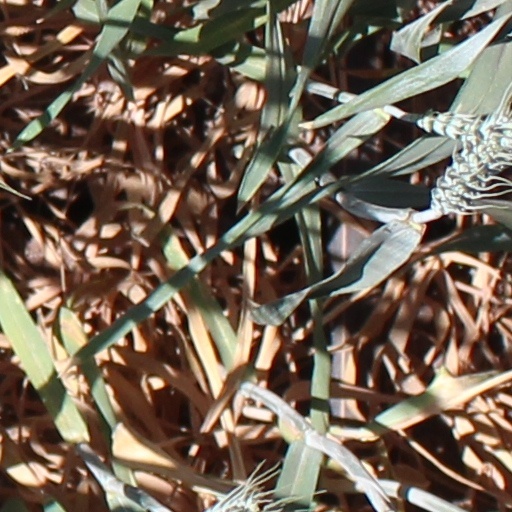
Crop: wheat